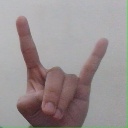
अक्षर: श